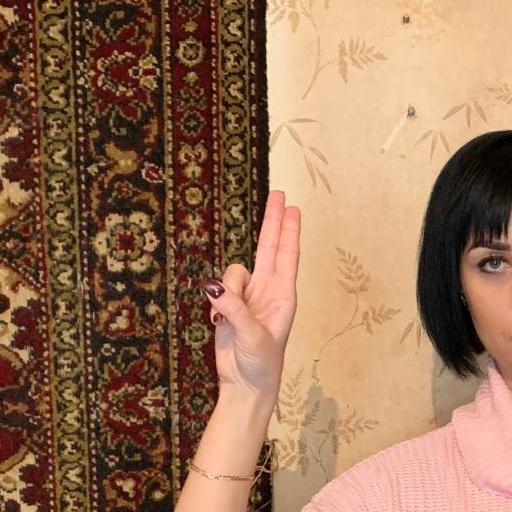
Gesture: two_up